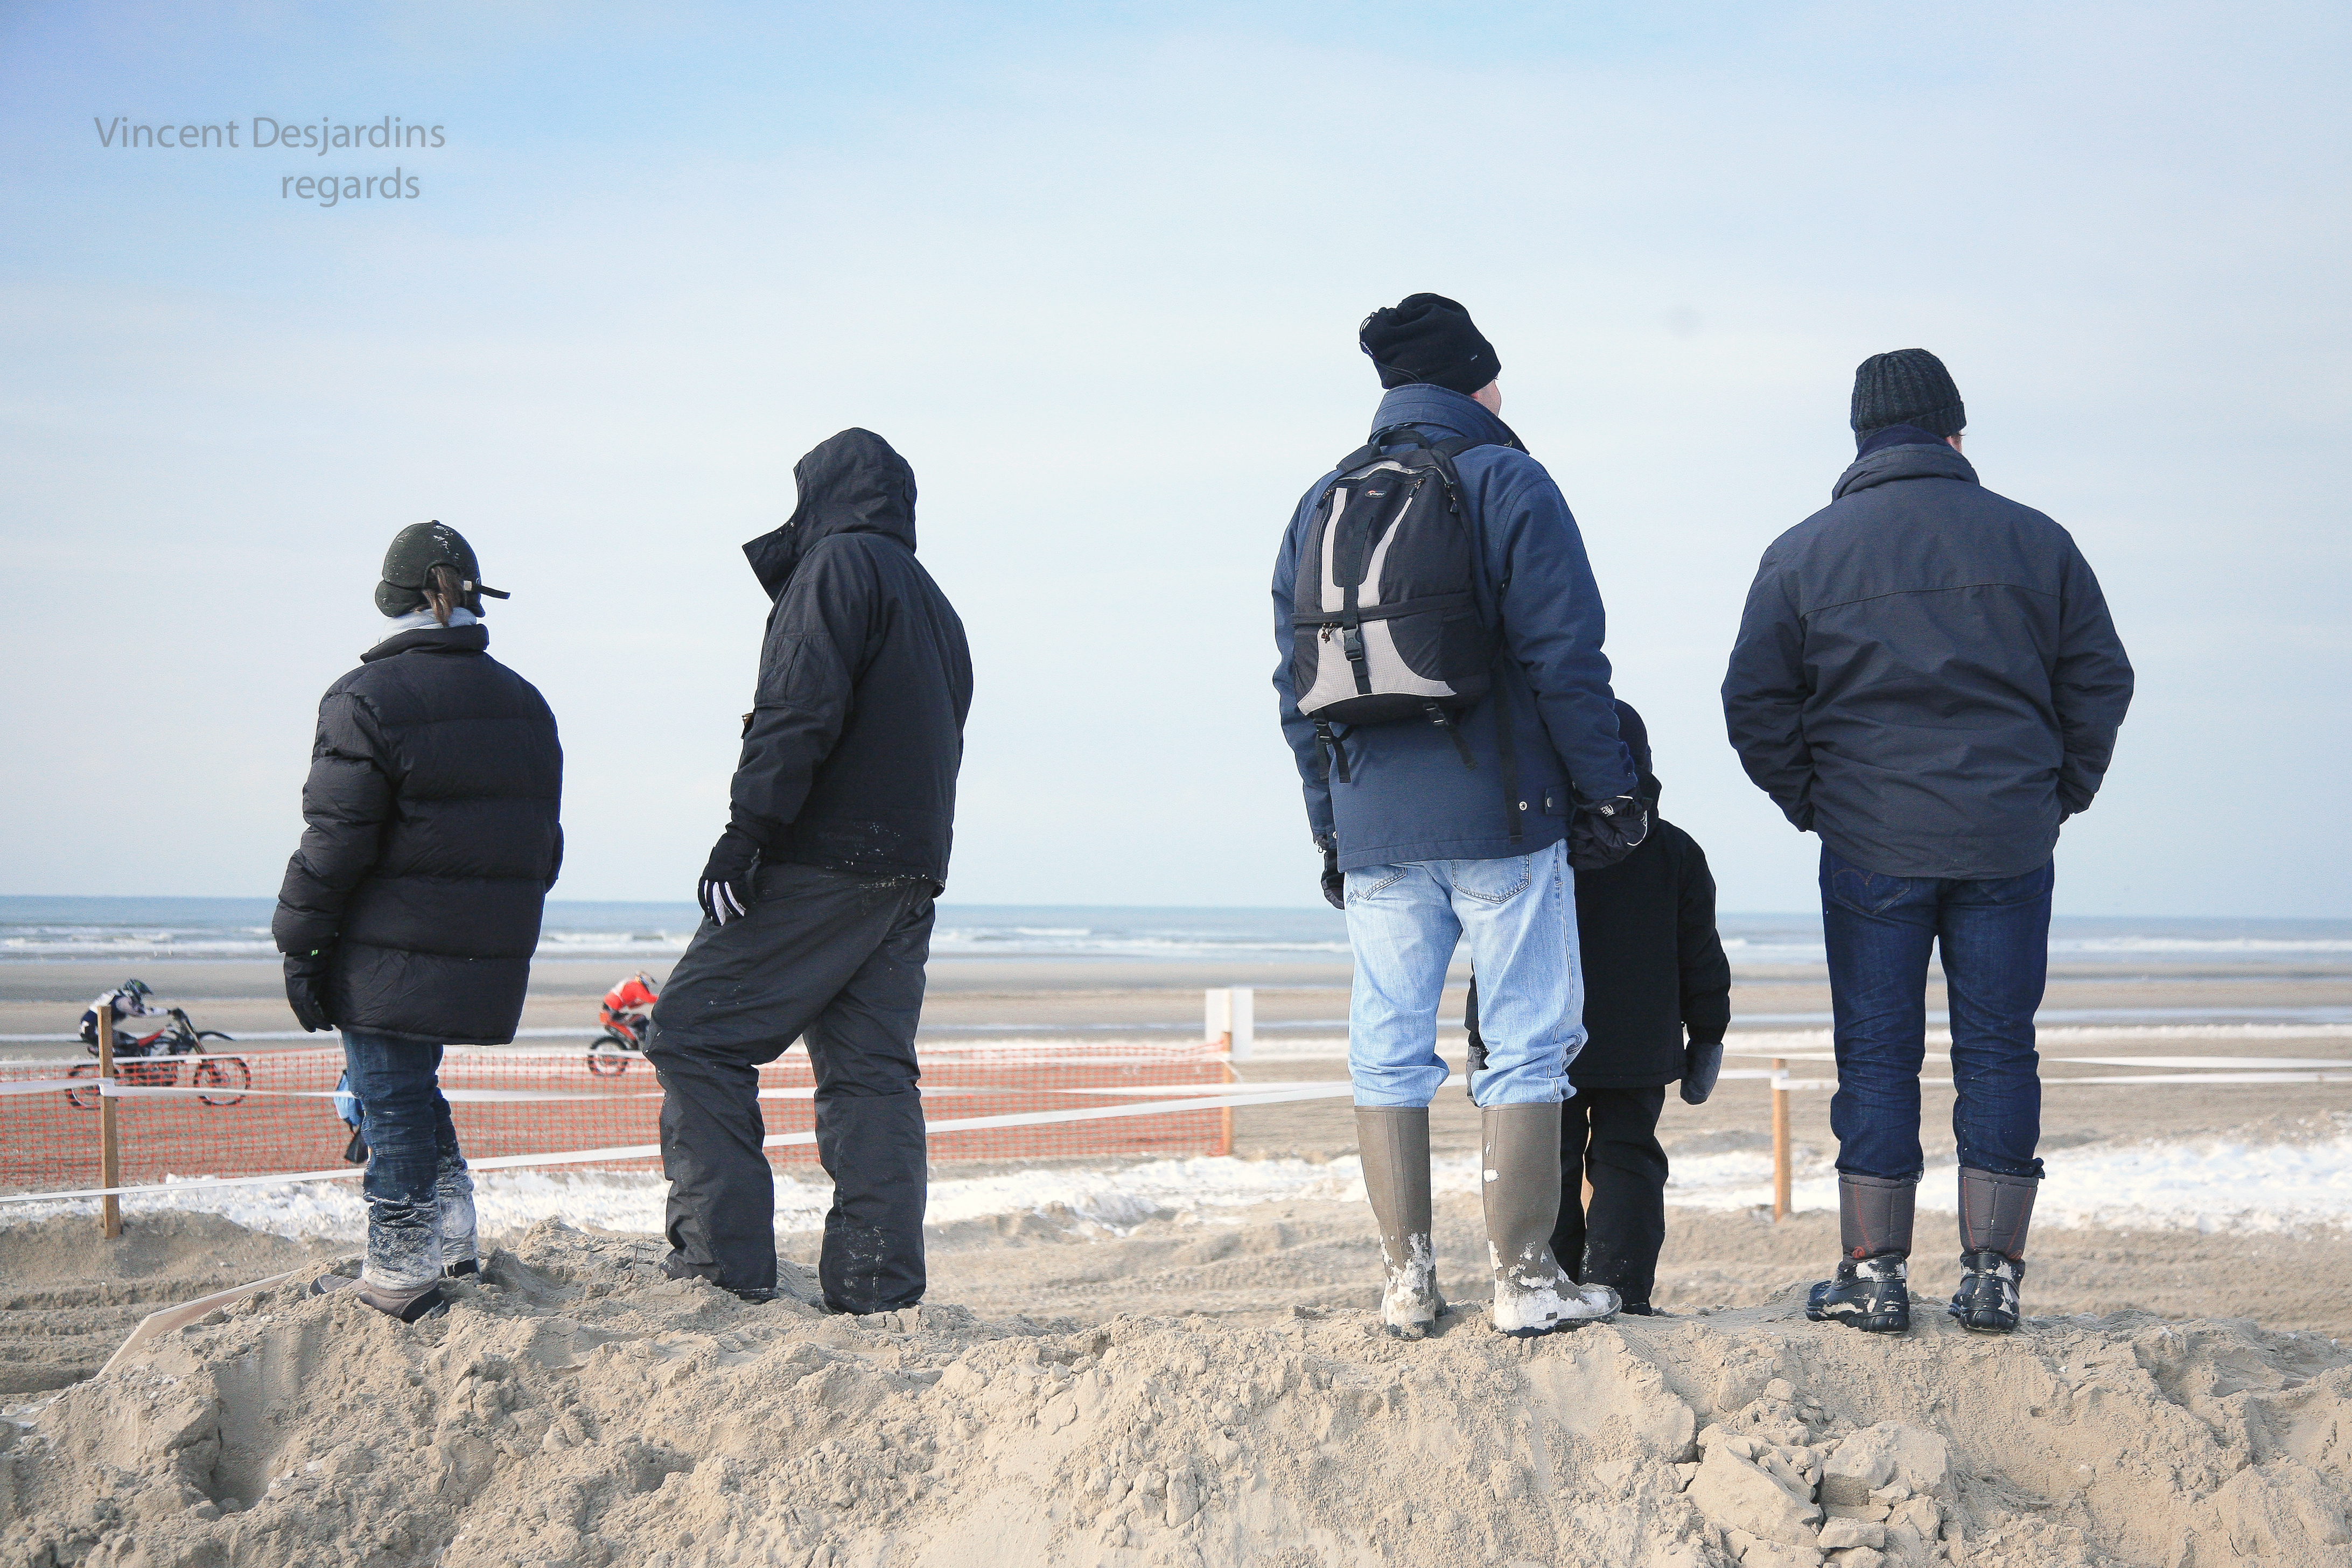
beach, sand, walking, snow, winter, people, france, plage, 2012, mer, canon5d, enduro, ef24105mmf4lisusm, pasdecalais, cotedopale, englishchannel, stellaplage, manche, enduropale, spectateur